Tewkesbury Abbey

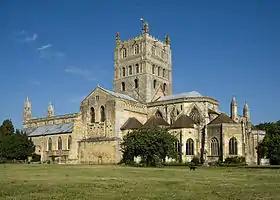
Tewkesbury Abbey

The Parish Church of St Mary the Virgin, Tewkesbury, commonly known as Tewkesbury Abbey, is located in the town of Tewkesbury in the ceremonial county of Gloucestershire, England. A former Benedictine monastery, it is now a parish church. Considered one of the finest examples of Norman architecture in Britain, it has "probably the largest and finest Romanesque" crossing tower in England.